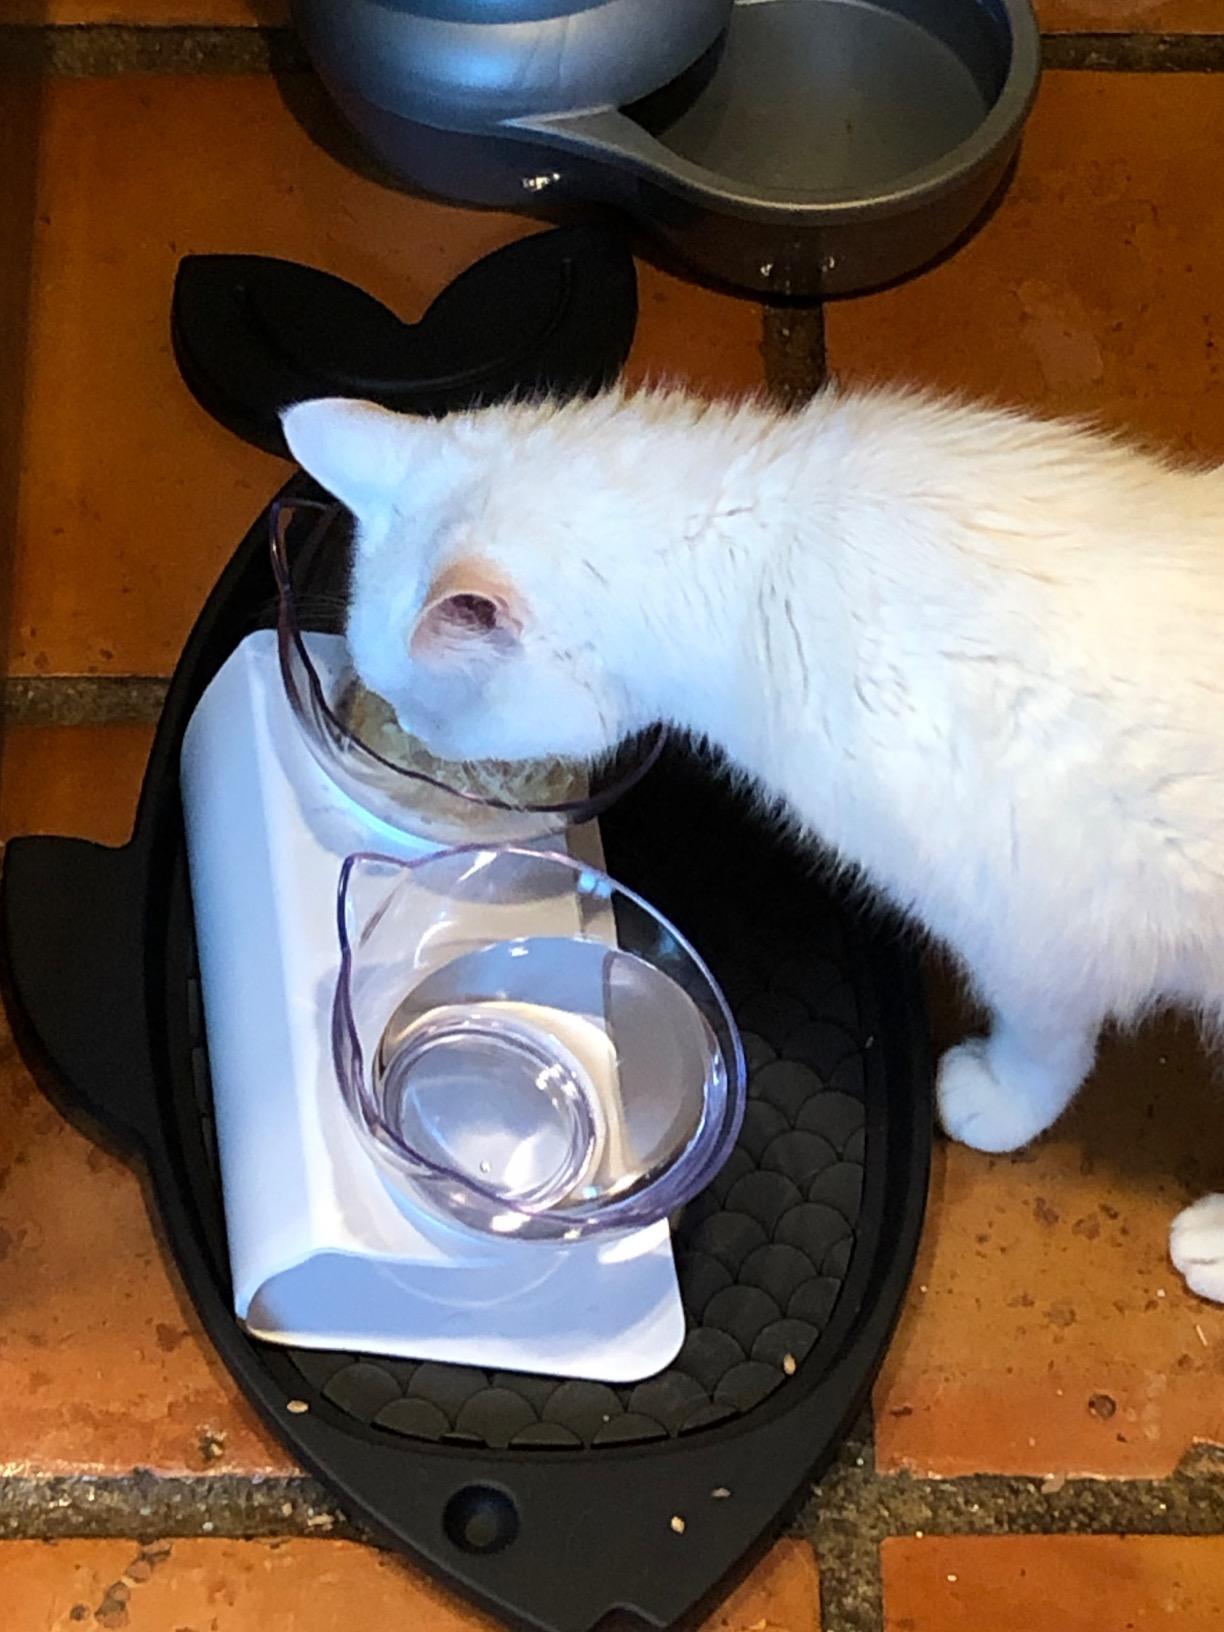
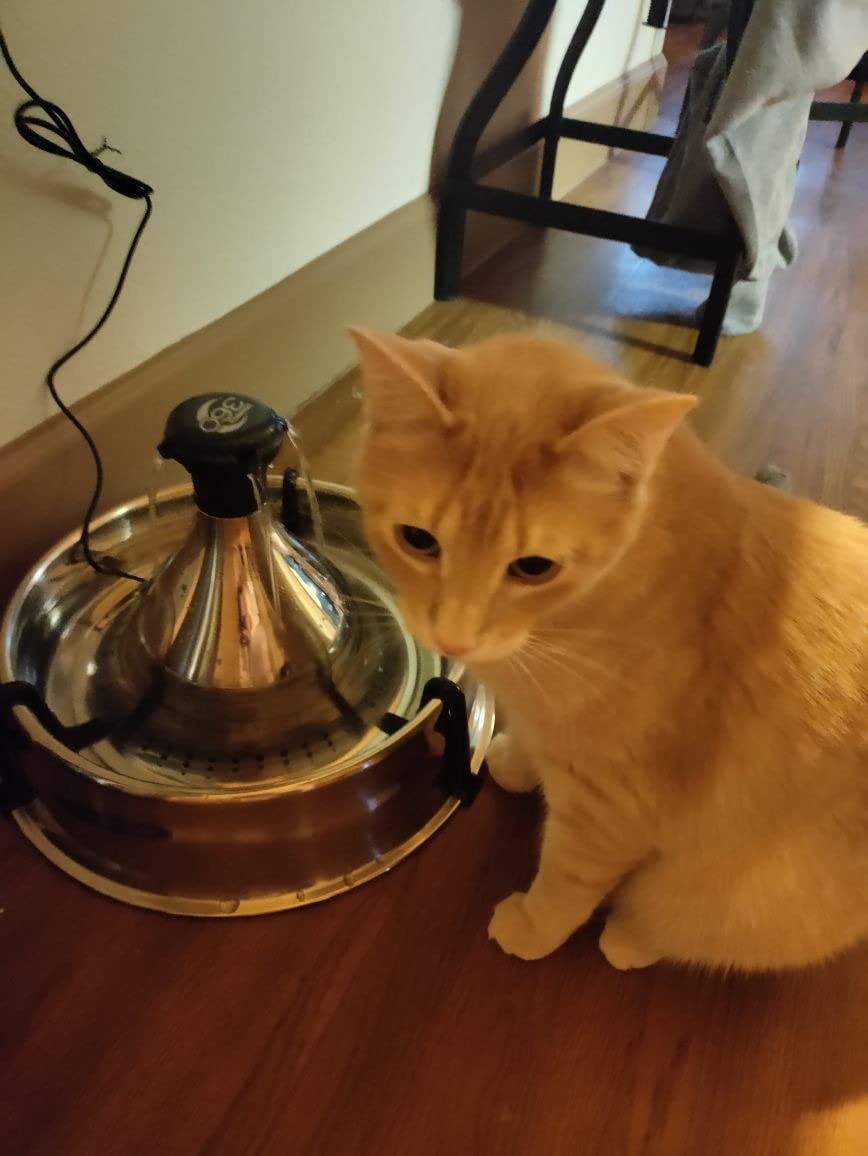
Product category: items_bowl
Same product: no